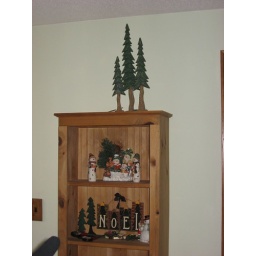
Mom's little shelf decked out for Christmas (we found the trees on the top for her at Alco in Miller--yay Alco).